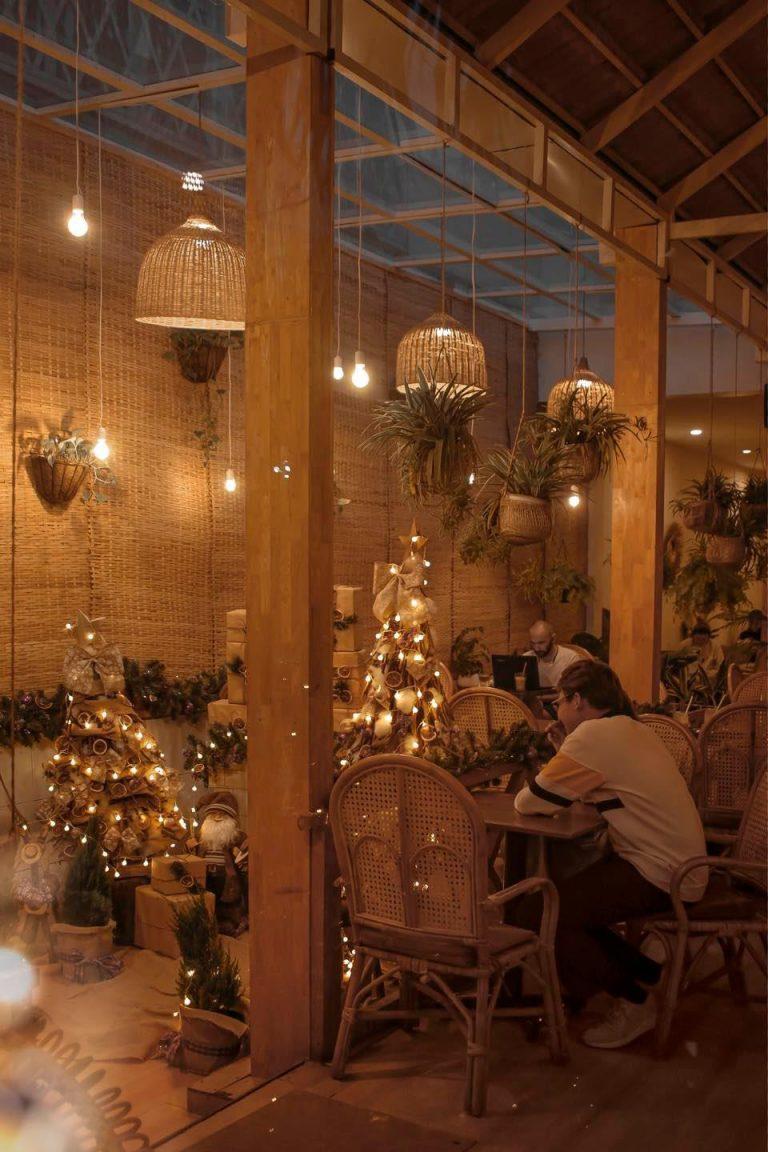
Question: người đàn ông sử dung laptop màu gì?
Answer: người đàn ông sử dụng laptop màu đen